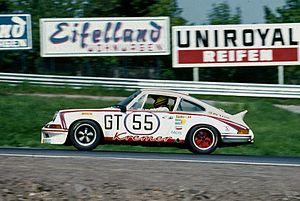
Jürgen Neuhaus, né le 29 juin 1940 à Wuppertal, est un pilote automobile allemand de compétitions essentiellement sur circuits pour voitures de tourisme, voitures de sport Grand Tourisme et de sport-prototypes.